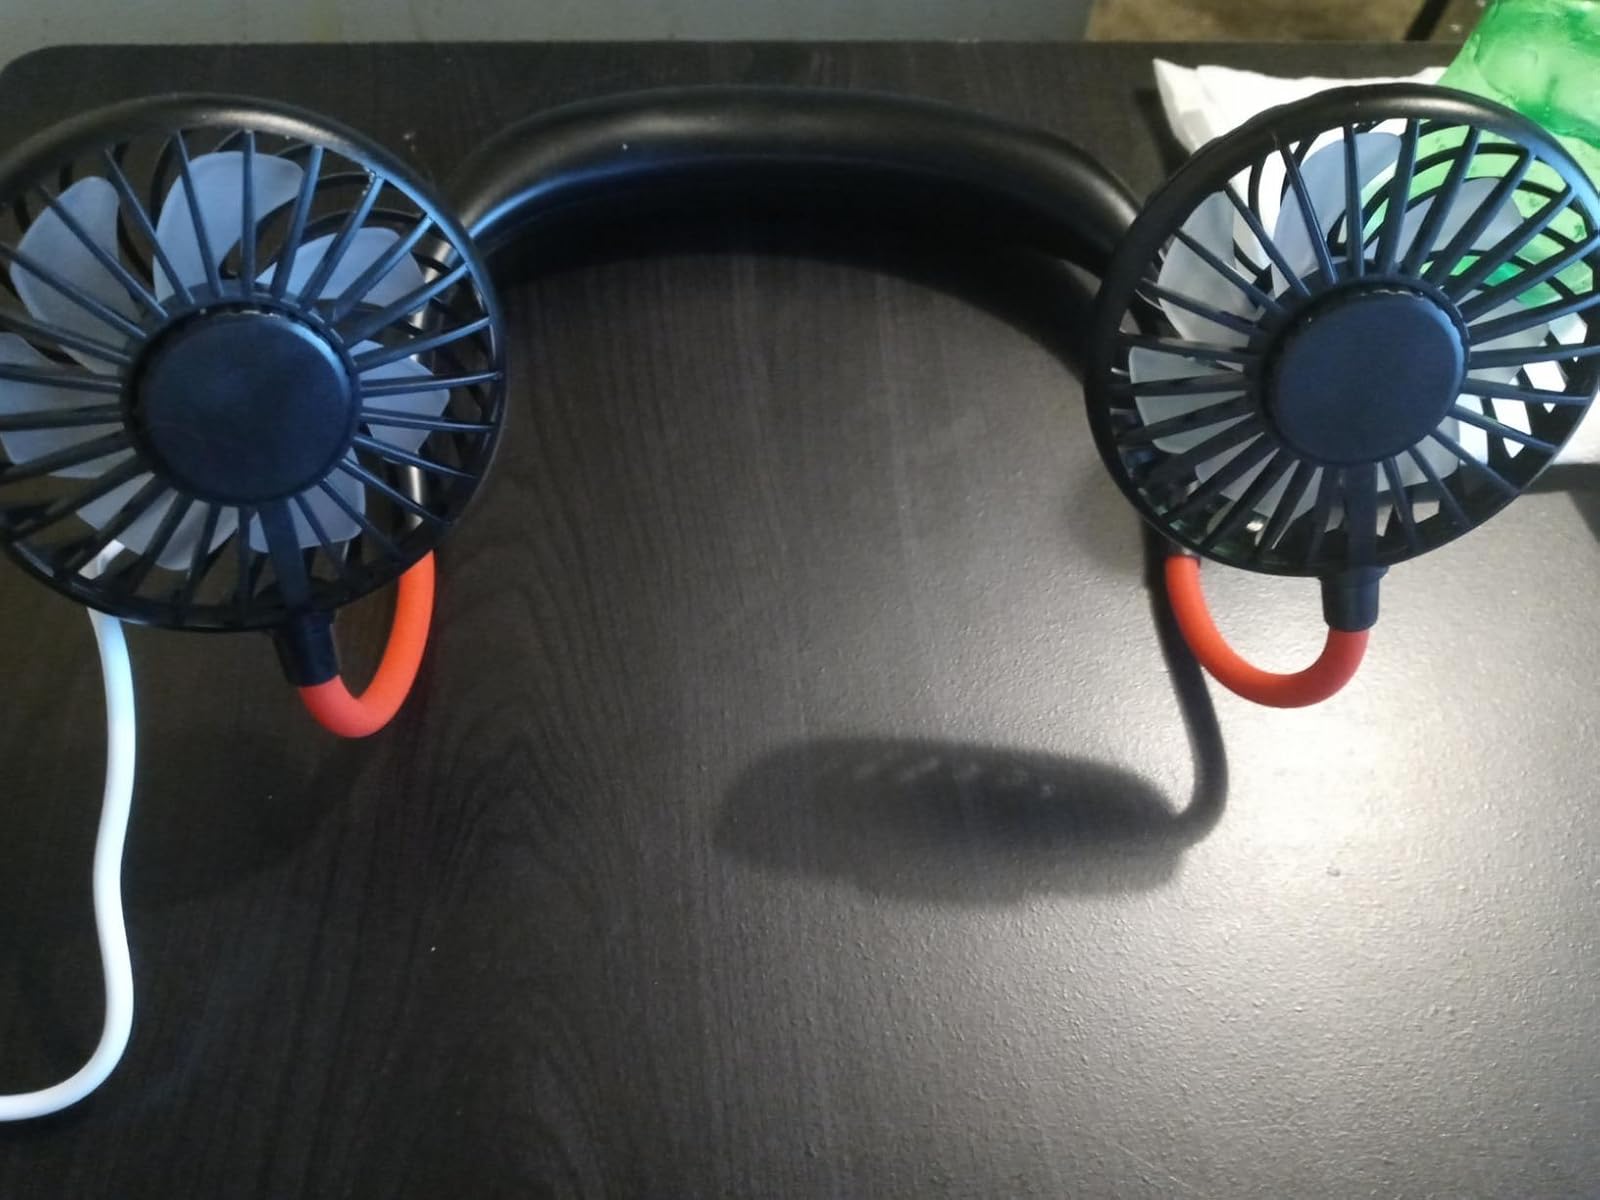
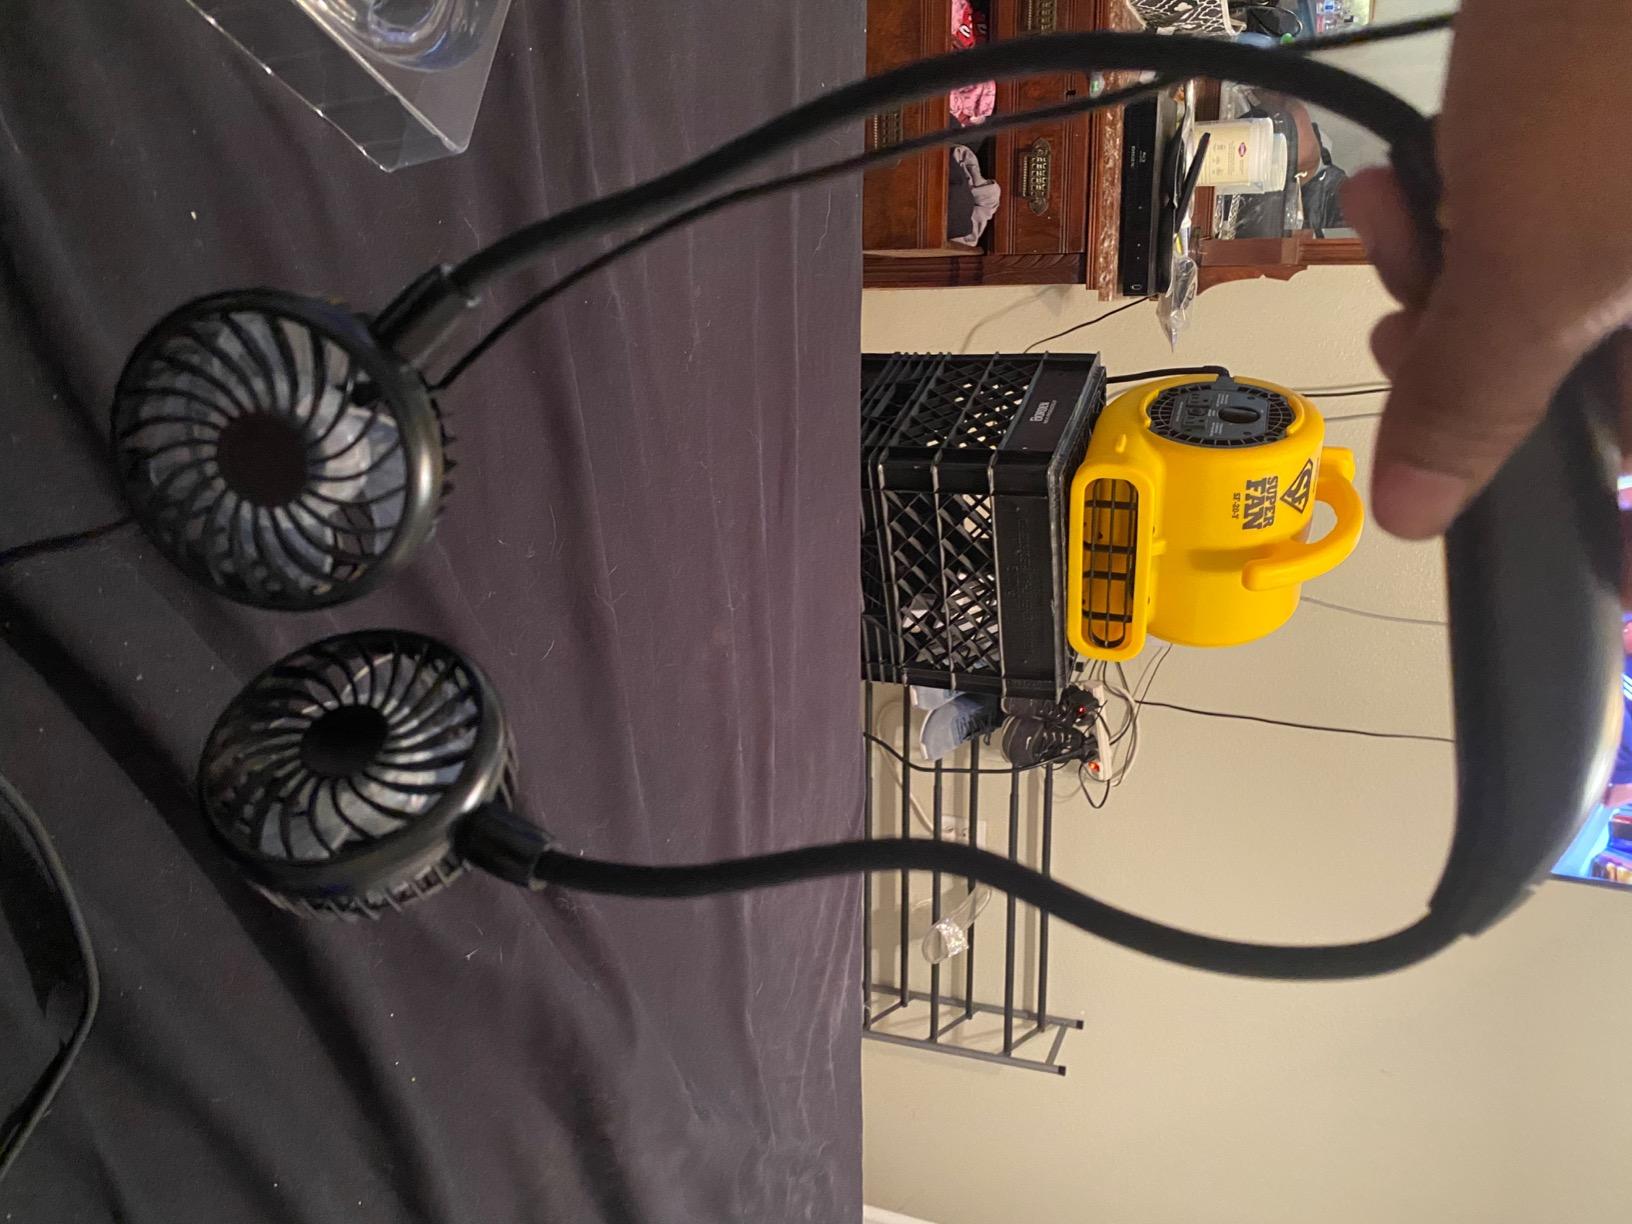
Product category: fan
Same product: no